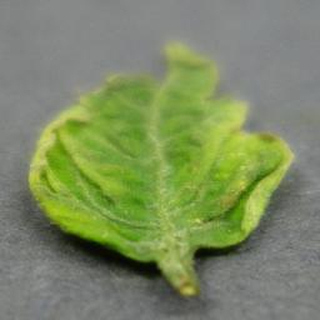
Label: tomato_yellow_leaf_curl_virus